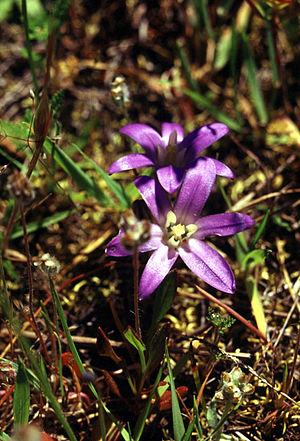
Brodiaea est un genre de plantes de la famille des asparagacées.